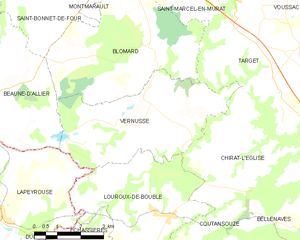
Carte des communes françaises: Vernusse